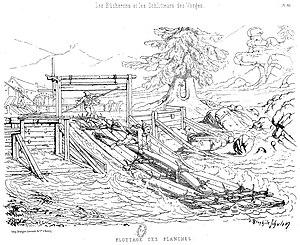
Théophile Schuler - Les bûcherons et les schlitteurs des Vosges - 1878 - flottage des planches
Le voilage et le boloyage sont les deux formes de flottage du bois pratiqués dans le massif des Vosges depuis le Moyen Âge.